Alando Tucker

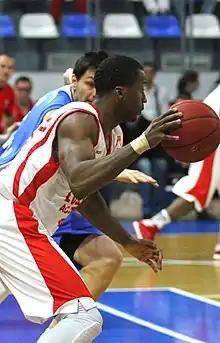
Tucker in 2014 with the Lukoil-Akademik Bulgaria.

Alando Forest Tucker (born February 11, 1984) is an American former collegiate basketball coach and former professional basketball player who played for the National Basketball Association (NBA). Before joining the NBA, he played college basketball for the University of Wisconsin-Madison men's basketball team, where he became its all-time leading scorer with a total of 2,217 points.